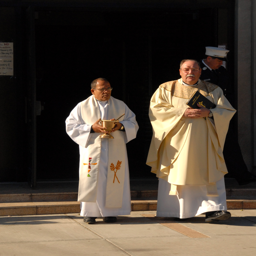
# the priests exiting the church after the service